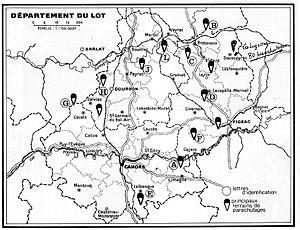
Carte des drop-zones des parachutages dans le Lot
L'opération Cadillac est le nom de code donné par les Alliés à un parachutage massif d'armement pour la résistance française le 14 juillet 1944, quelques semaines après le débarquement de Normandie.